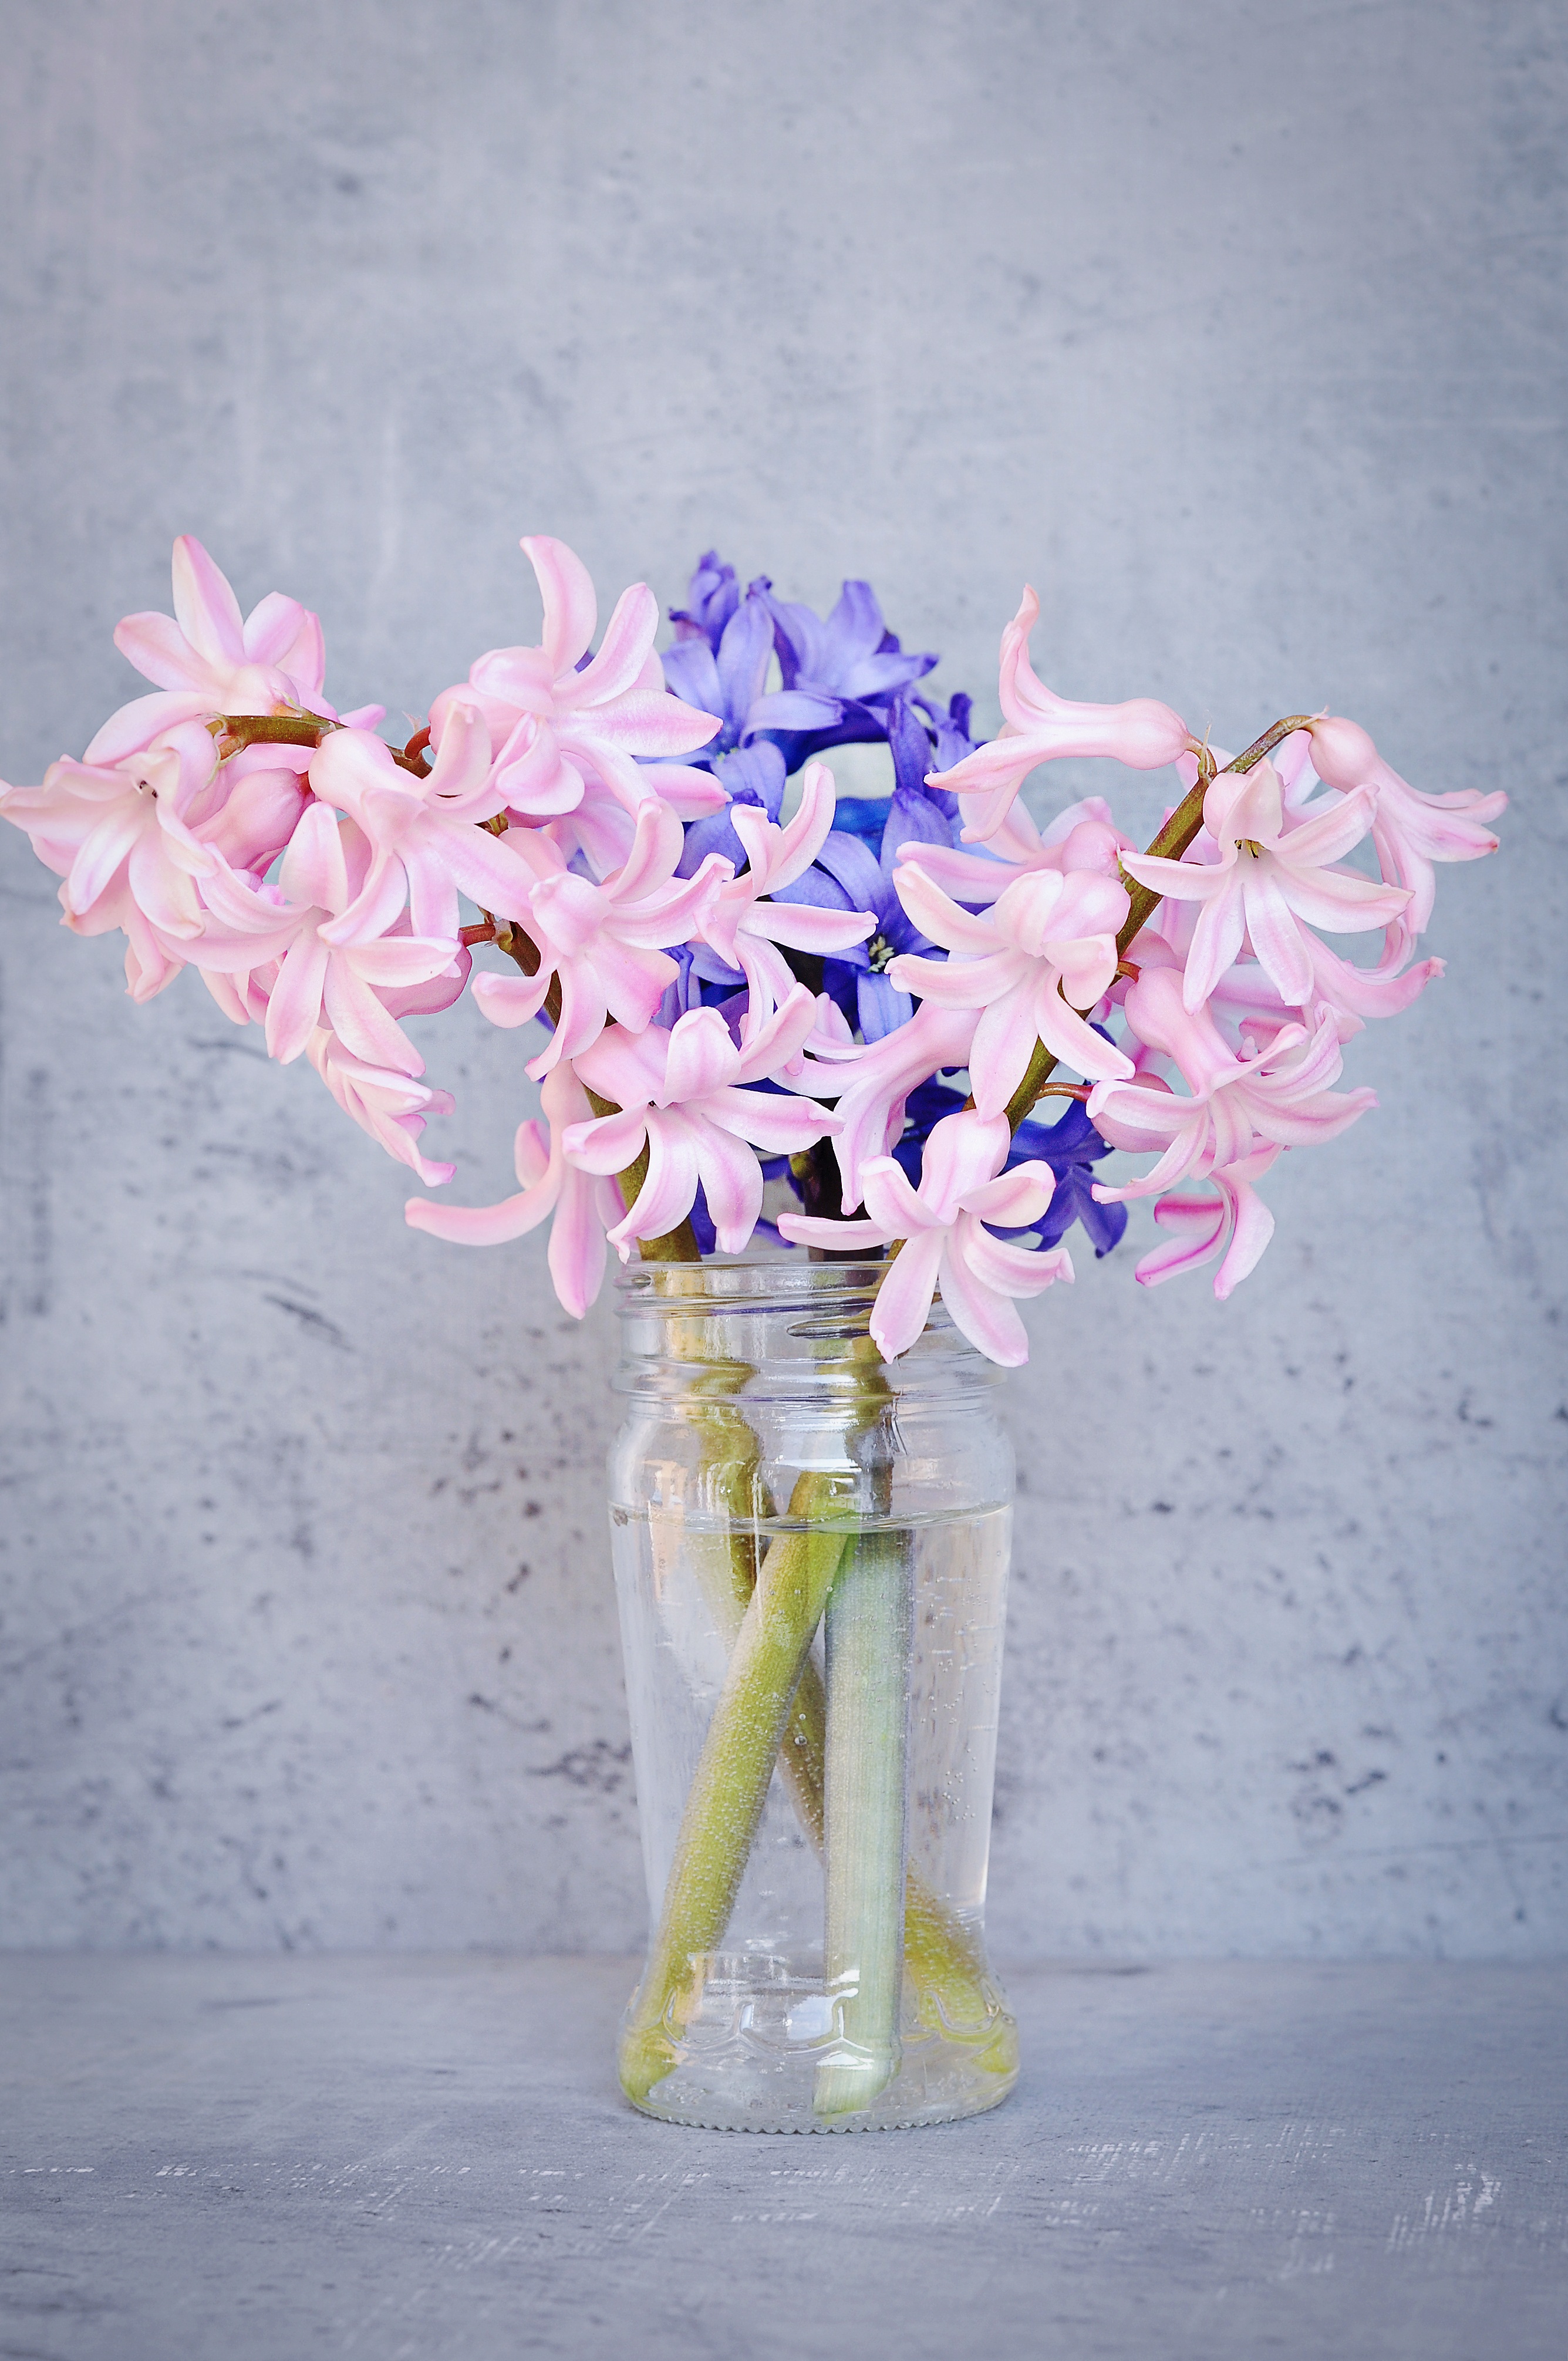
plant, white, wheel, flower, petal, glass, vase, decoration, spring, blue, pink, close, still life, blue flower, deco, flowers, fragrant, floristry, hyacinth, spring flower, pink flower, pink flowers, flowering plant, schnittblume, scented plant, flower bouquet, cut flowers, flowers photography, fragrant flower, centrepiece, pink hyacinth, hyacinthus orientalis, land plant